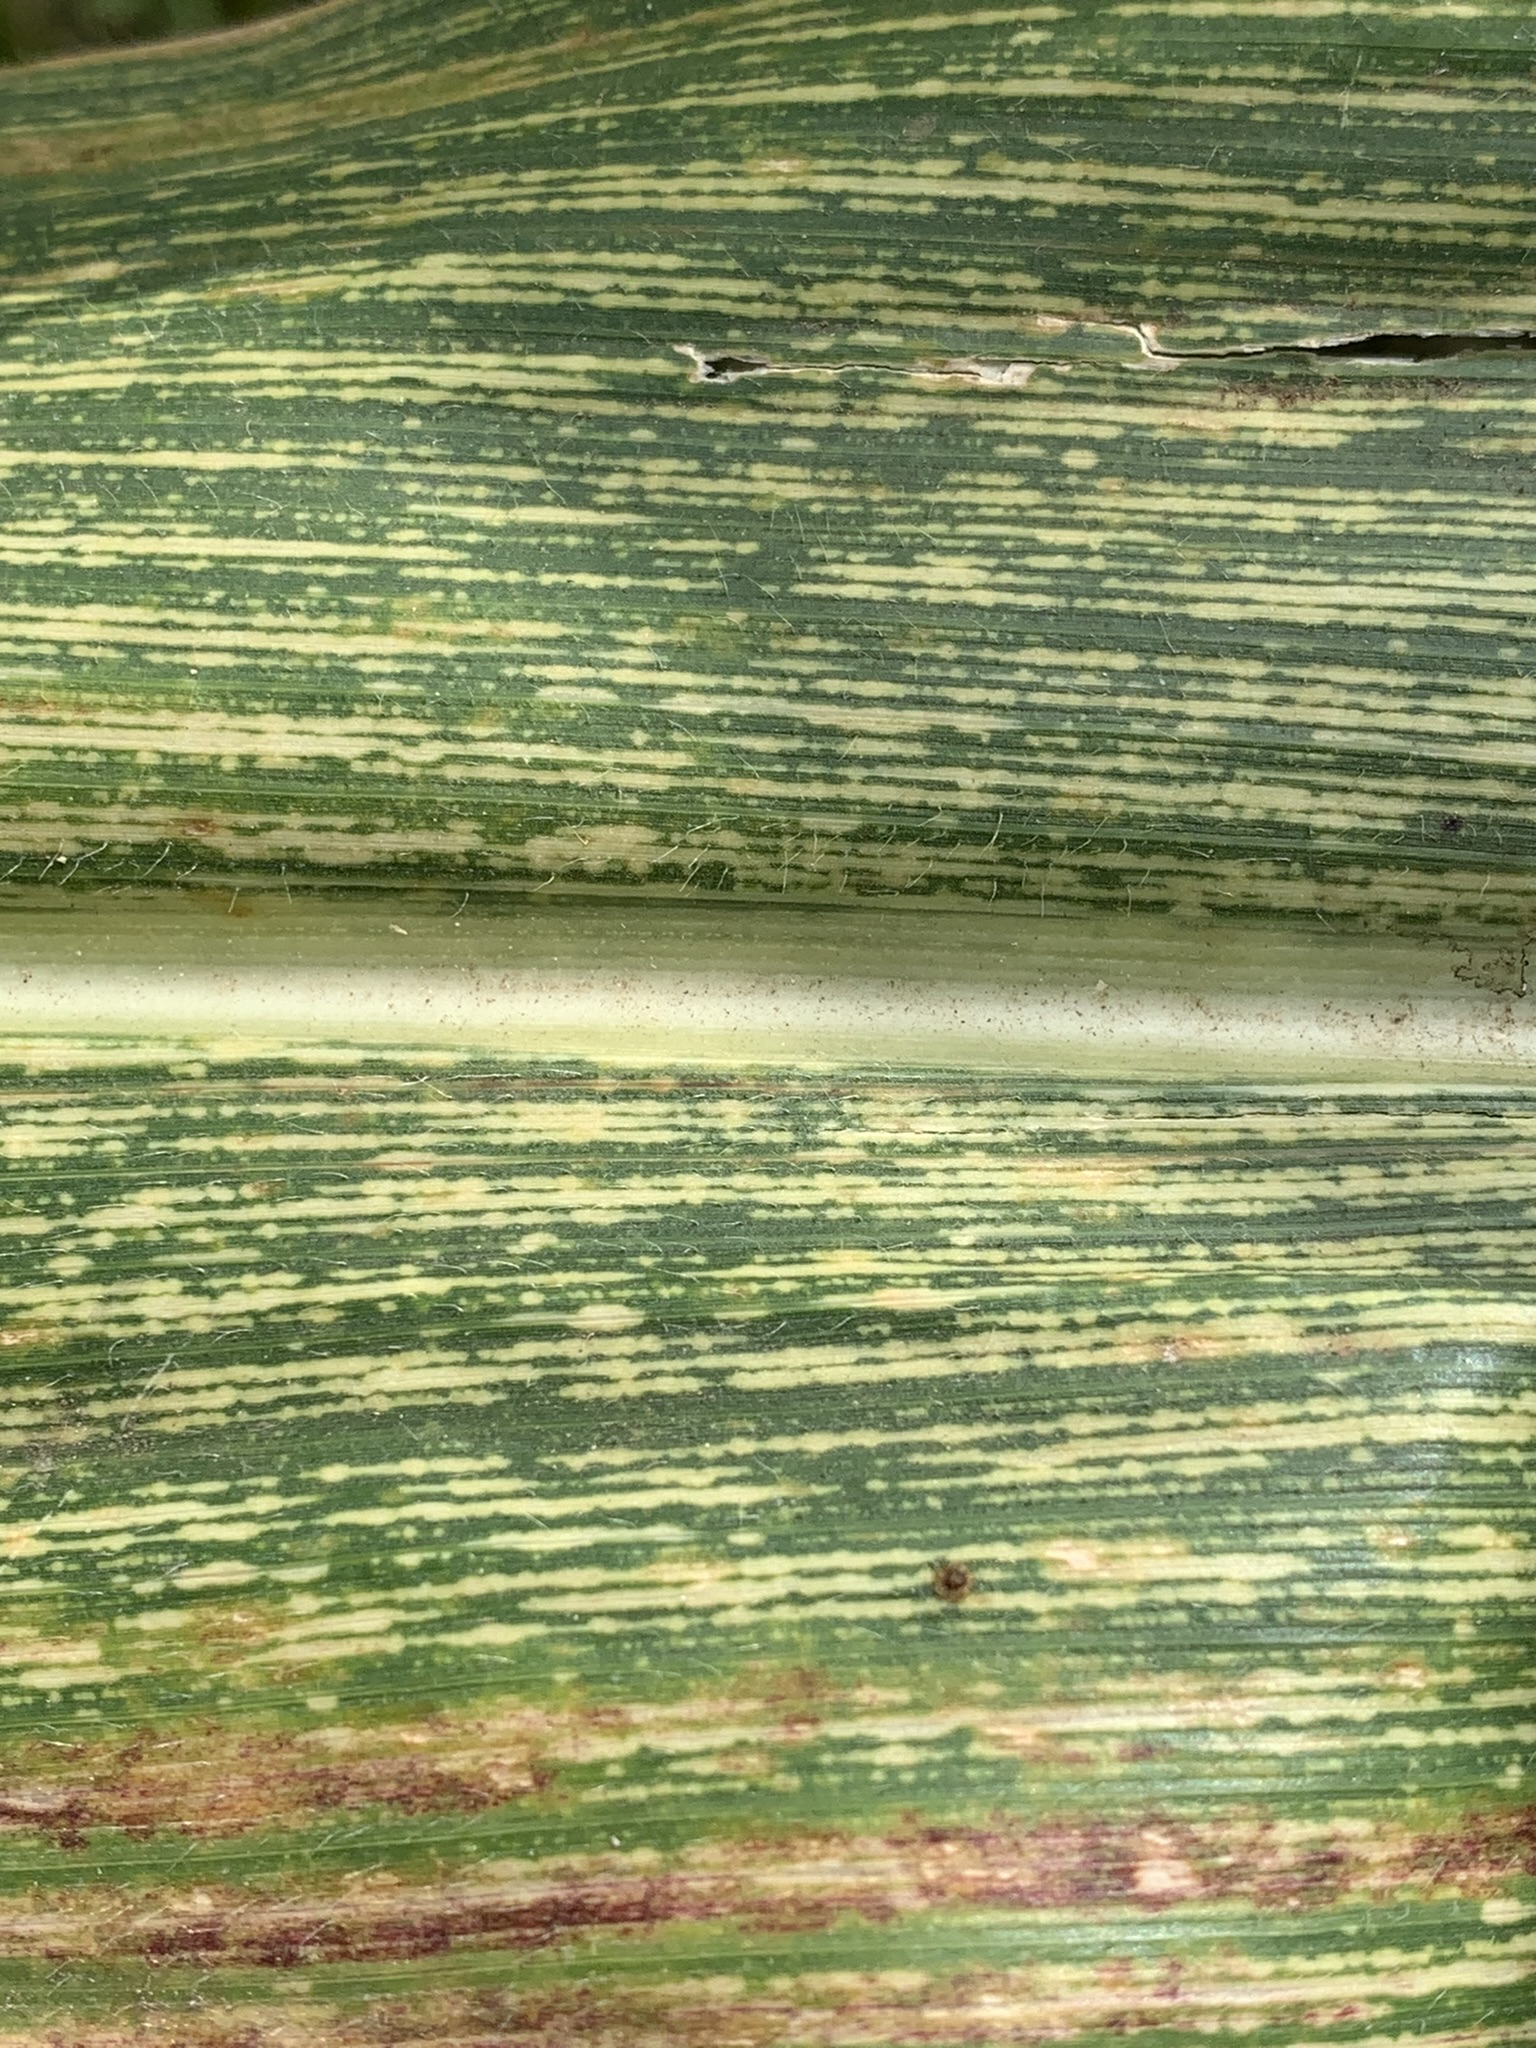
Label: MSV